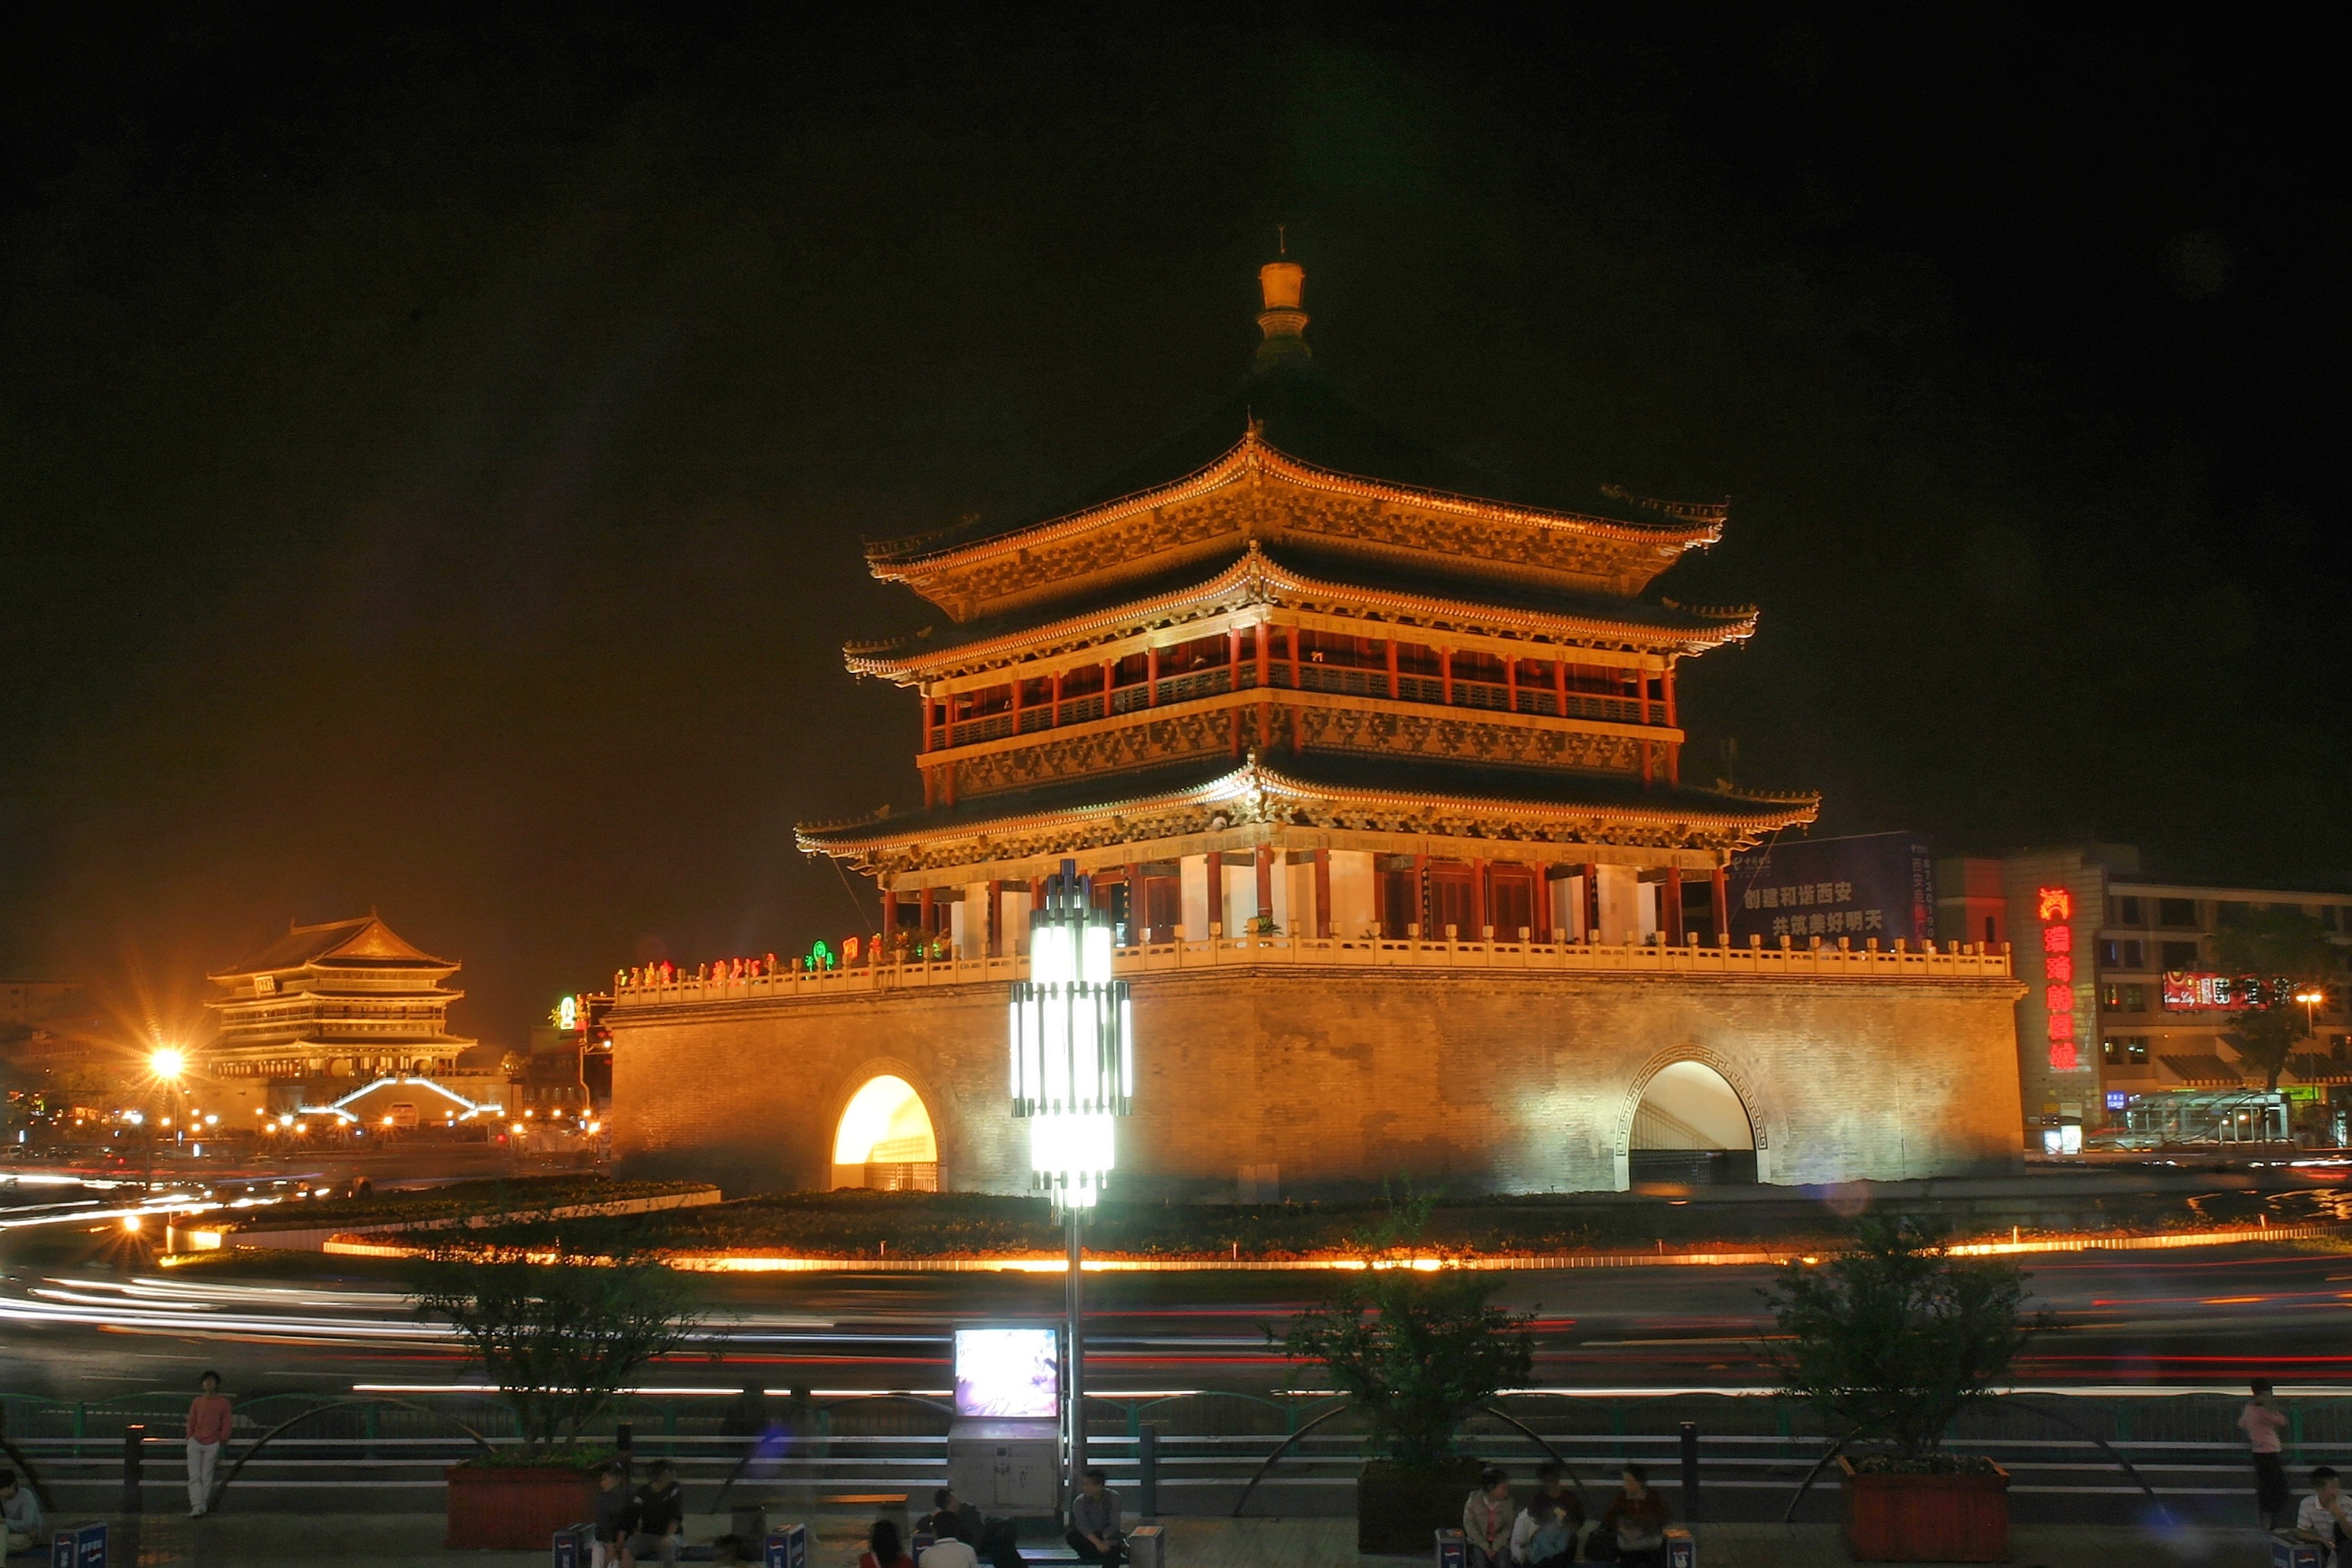
architecture, night, roof, palace, tower, landmark, place of worship, ornament, temple, beijing, dragon, china, pagoda, forbidden city